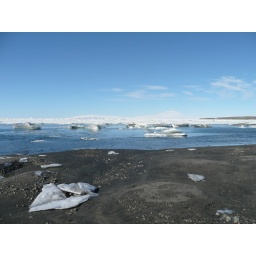
No swimming for me today. The water is probably right around 30 degrees F.